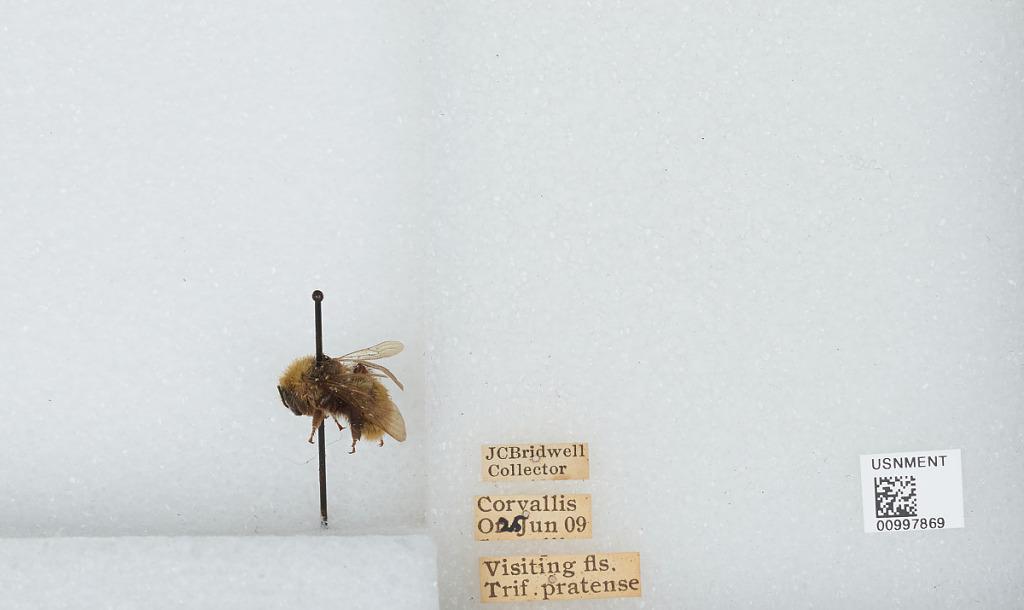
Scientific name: Bombus (Subterraneobombus) appositus Cresson
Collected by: J. Bridwell
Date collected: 1909-6-25
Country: United States
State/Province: Oregon
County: Benton
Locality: Corvallis
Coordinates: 44.5667, -123.283